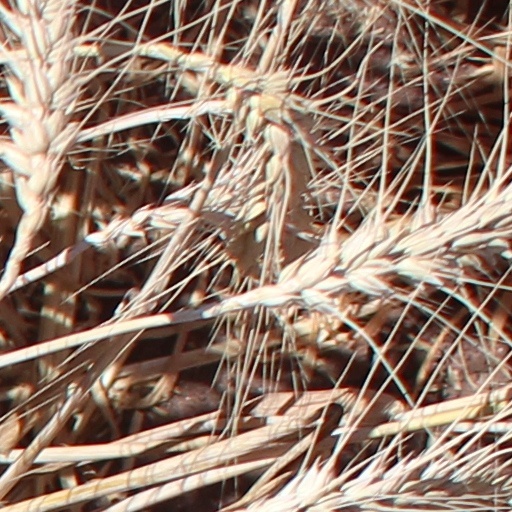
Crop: wheat